Rwandan Civil War

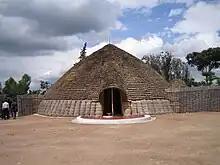
Photograph of King's palace in Nyanza, Rwanda depicting main entrance, front and conical roof

The earliest inhabitants of what is now Rwanda were the Twa, aboriginal pygmy hunter-gatherers who settled in the area between 8000 BC and 3000 BC and remain in Rwanda today. Between 700 BC and 1500 AD, Bantu groups migrated into the region and began to clear forest land for agriculture. The forest-dwelling Twa lost much of their land and moved to the slopes of mountains. Historians have several theories regarding the Bantu migrations. One theory is that the first settlers were Hutu, and the Tutsi migrated later and formed a distinct racial group, possibly originating from the Horn of Africa. An alternative theory is that the migration was slow and steady, with incoming groups integrating into rather than conquering the existing society. Under this theory, the Hutu and Tutsi are a later class, rather than racial, distinction.